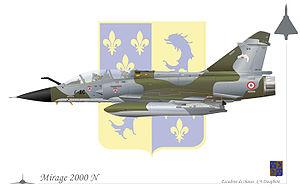
Le Mirage 2000 est un avion de chasse conçu par la société française Dassault Aviation à la fin des années 1970. Bien que la formule à aile delta fasse penser au Mirage III des années 1960 et que le Mirage 2000 soit de taille comparable, il s'agit en fait d'un avion entièrement nouveau, avec une surface alaire plus importante, naturellement instable pour améliorer sa manœuvrabilité et équipé de commandes de vol électriques. Mis en service en 1984, le Mirage 2000 est principalement utilisé par l'Armée de l'air française qui en a reçu 315 exemplaires, tandis que 286 autres ont été exportés vers huit pays différents.
L'escadron de chasse 1/4 Dauphiné était une unité de combat de l'Armée de l'air française. À sa dissolution, il était équipé de Mirage 2000N et installé sur la Base aérienne 116 Luxeuil-Saint Sauveur. Ses avions portaient un code entre 4-AA et 4-AZ.